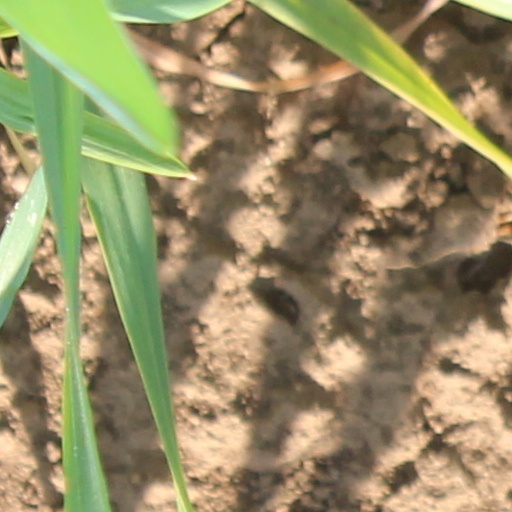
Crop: wheat